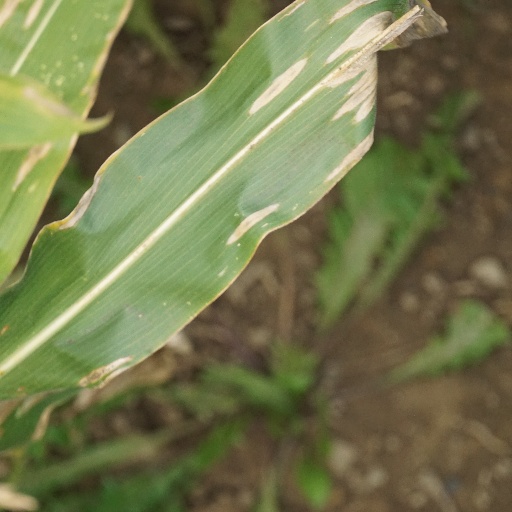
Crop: maize; corn